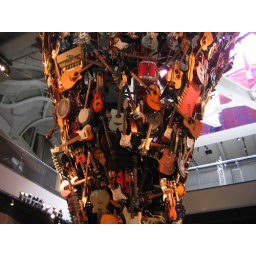
Picture of tower guitar in rock'n'roll museum, Seattle, Washington, USA